Francisco Javier Asalgado

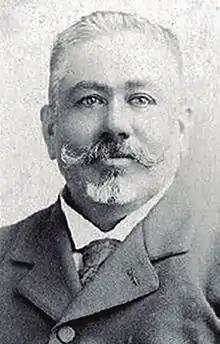

Francisco Javier Asalgado was a Chilean politician. He was the second and fourth mayor of the commune of Pichilemu, an office which he held between May 1905 and September 1909, and between May and September 1912.